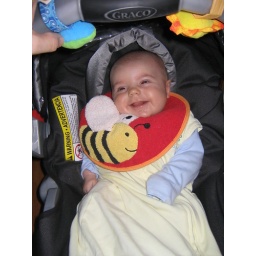
His best friends in his car seat